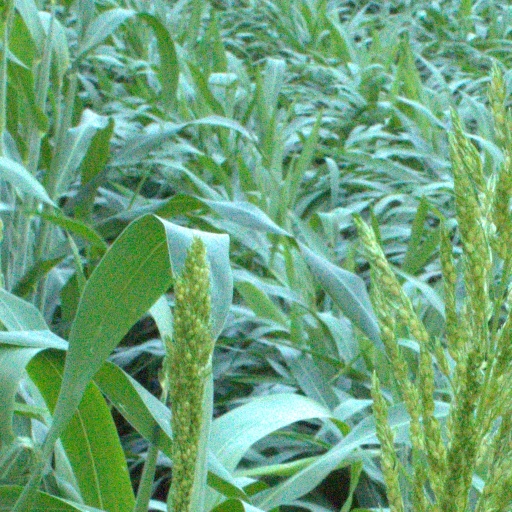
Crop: sorghum